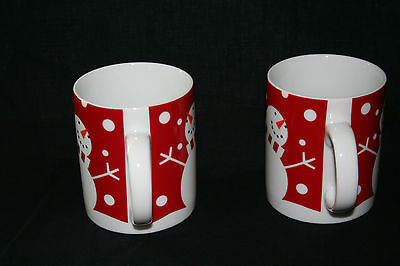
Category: mug